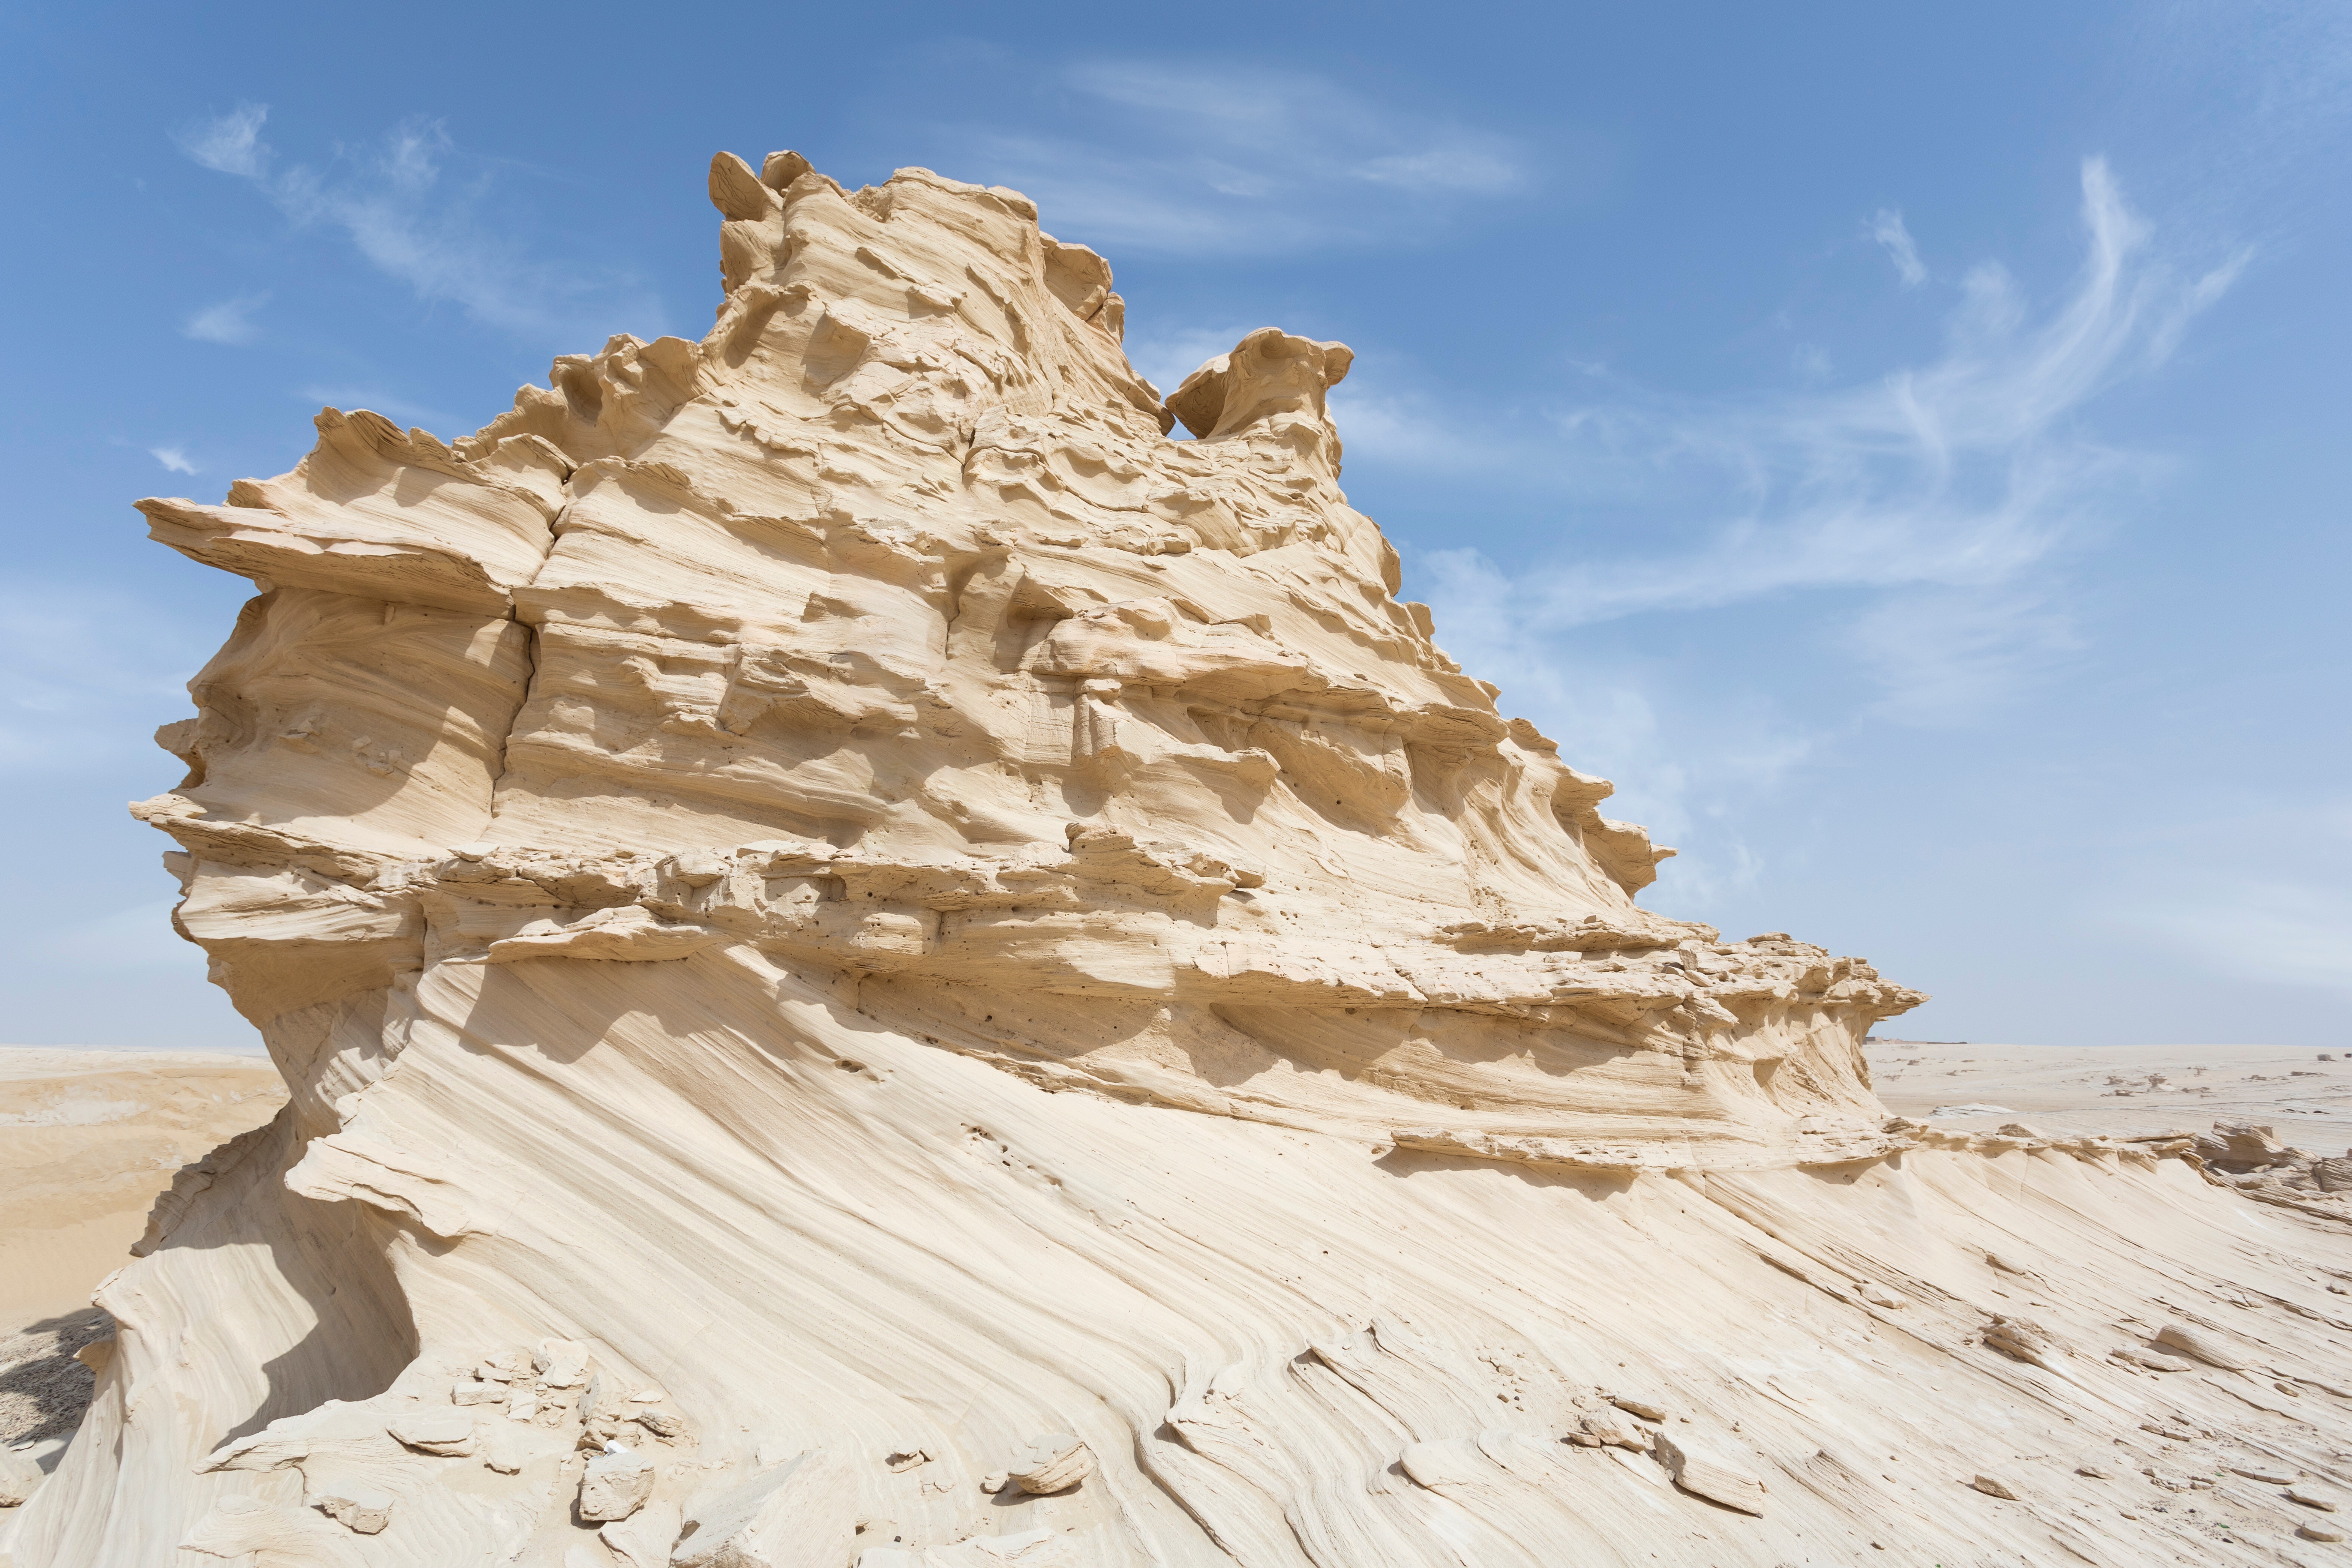
formation, sand, rock, natural environment, badlands, geology, desert, landscape, wadi, cliff, terrain, cloud, outcrop, geological phenomenon, aeolian landform, erosion, mountain